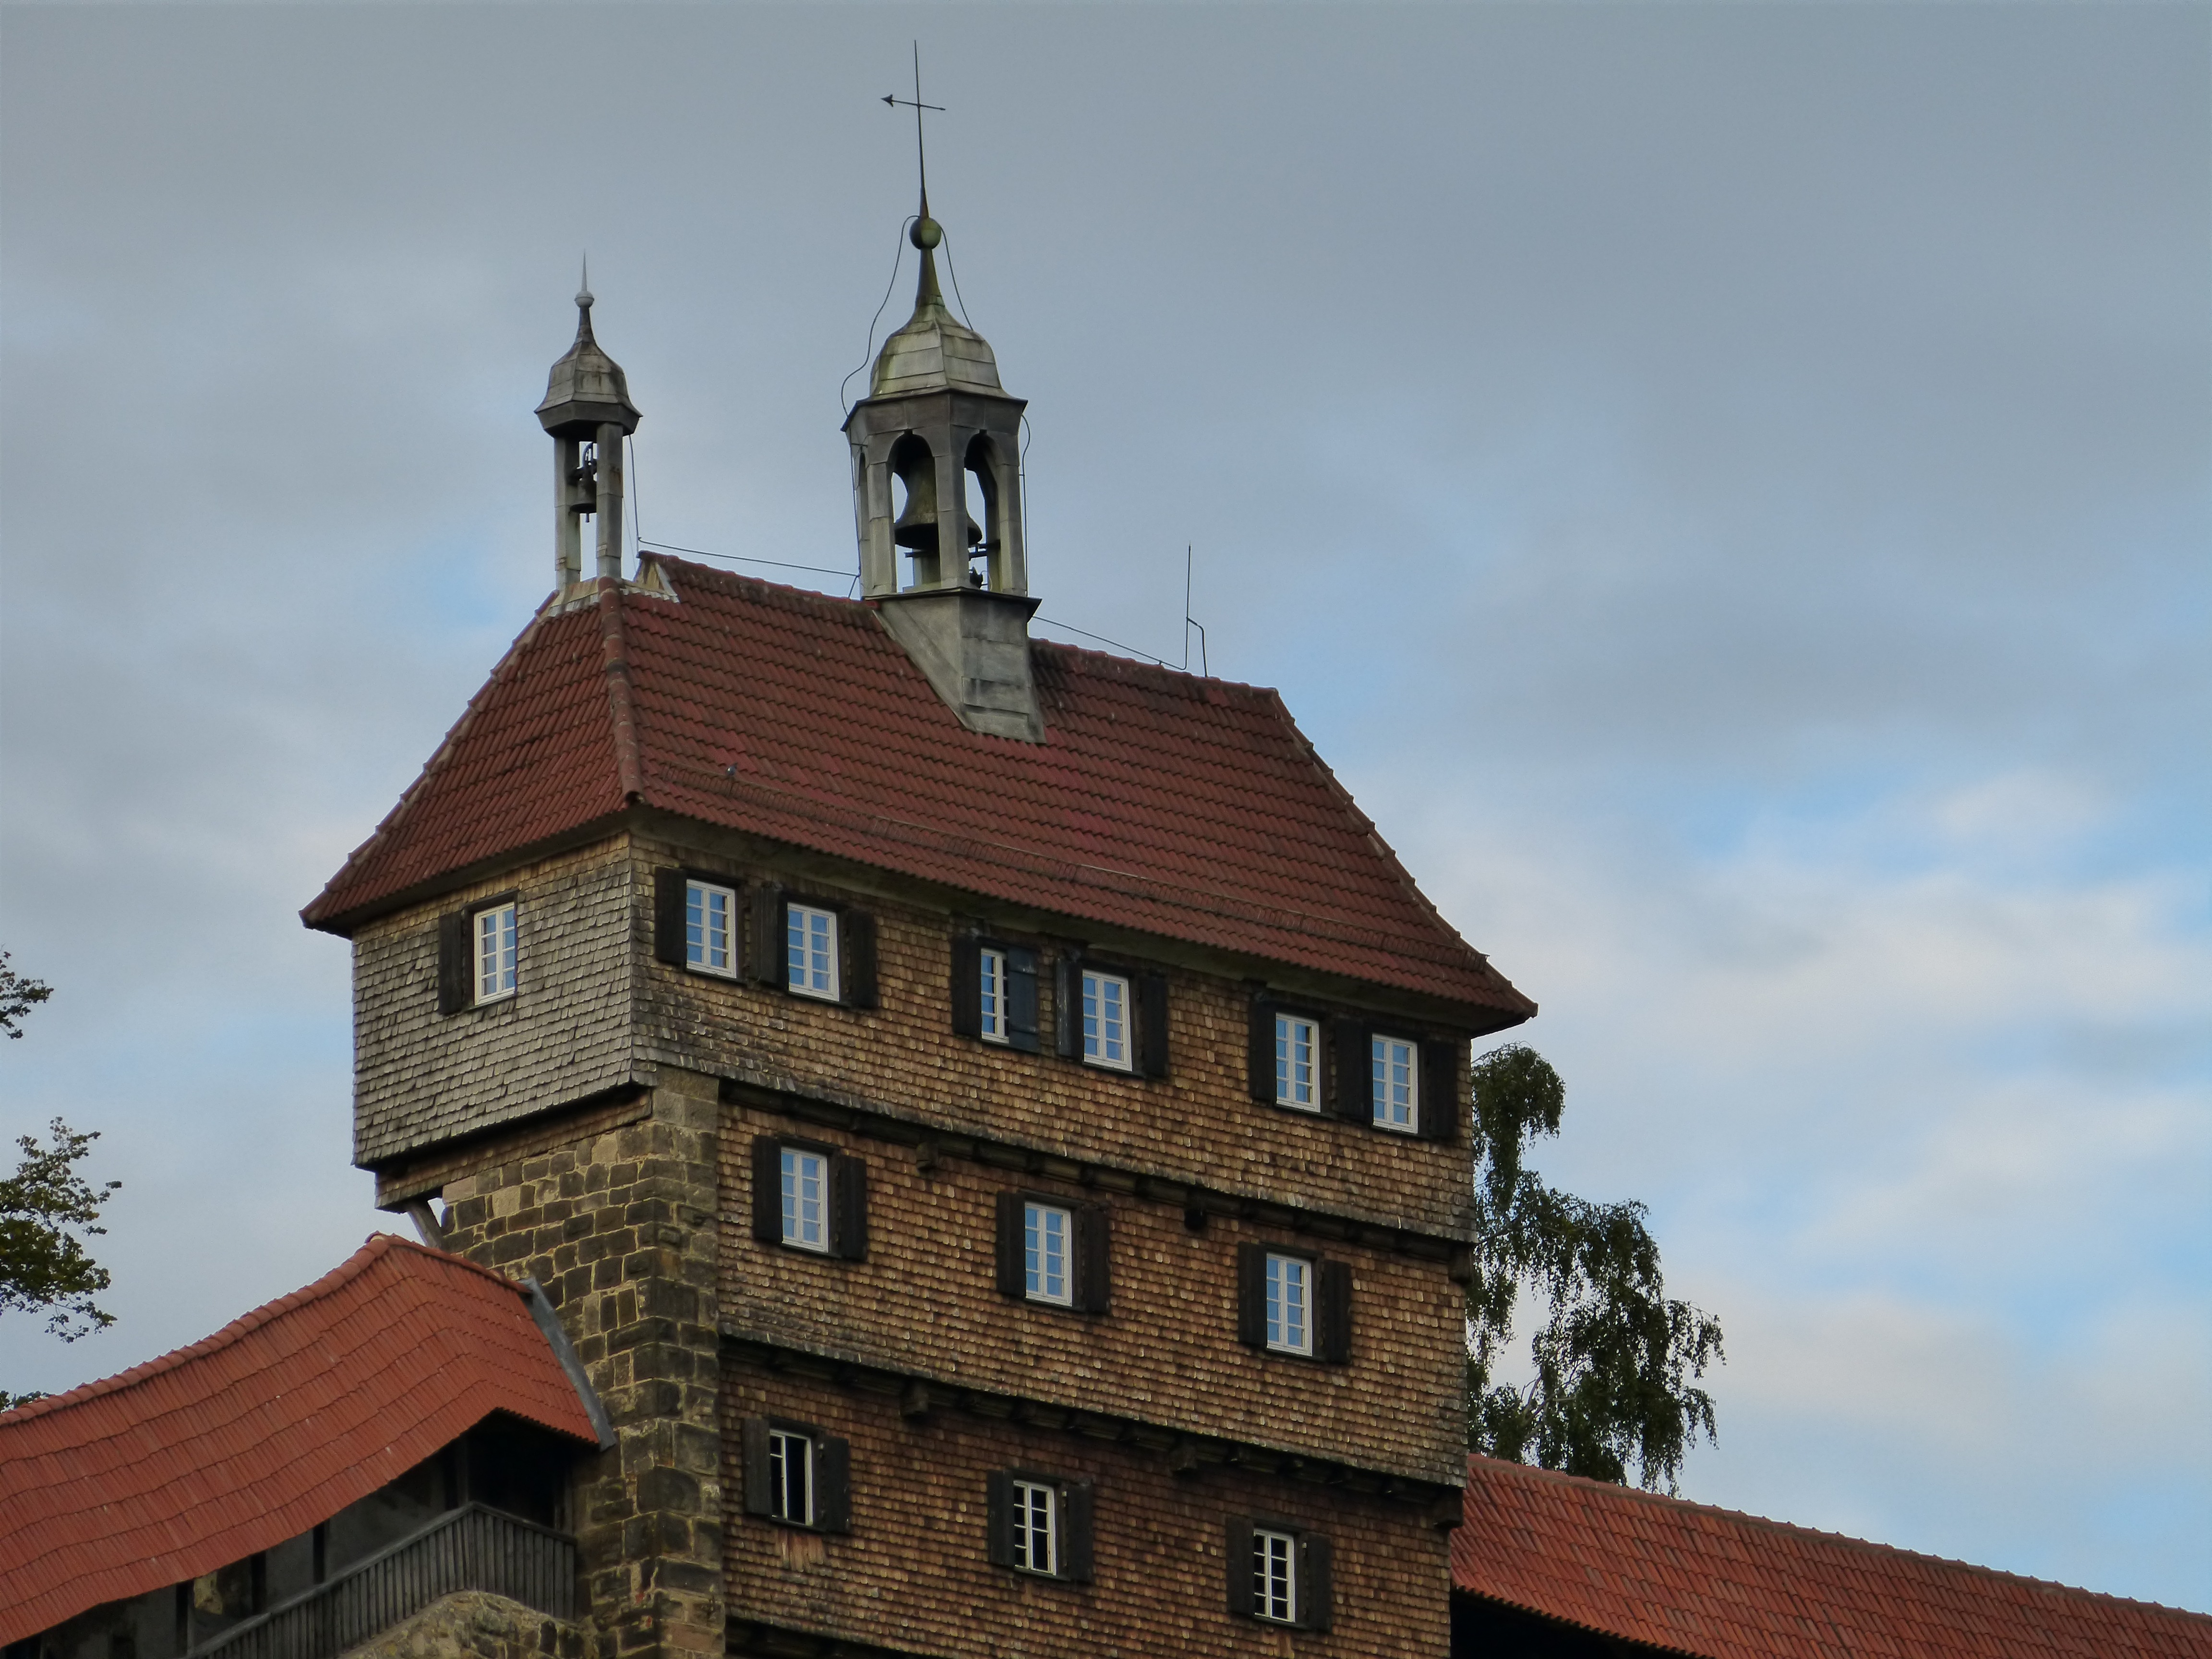
architecture, wood, house, roof, building, home, tower, castle, landmark, facade, church, place of worship, bell tower, steeple